Illinois River

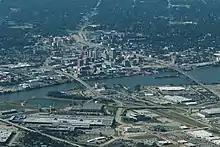
Peoria, Illinois is the largest city on the river

The Illinois River is formed by the confluence of the Kankakee River and the Des Plaines River in eastern Grundy County, approximately southwest of Joliet. Its other major tributaries include the Fox, Vermilion, Macoupin, Mackinaw, Spoon, Sangamon, and La Moine. This river flows west across northern Illinois, passing Morris and Ottawa, where it is joined by the Mazon River and Fox River respectively. At LaSalle, the Illinois River is joined by the Vermilion River, and then it flows west past Peru and Spring Valley. In southeastern Bureau County it turns south at an area known as the "Great Bend", flowing southwest across western Illinois, past Lacon, Henry and downtown Peoria, the chief city on the river.